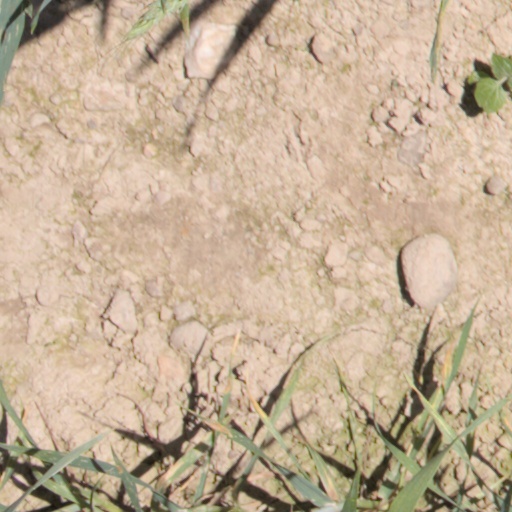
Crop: wheat